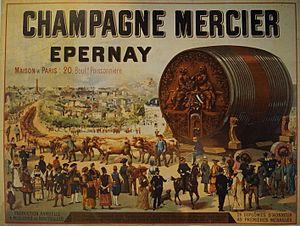
publicité pour le champagne Mercier